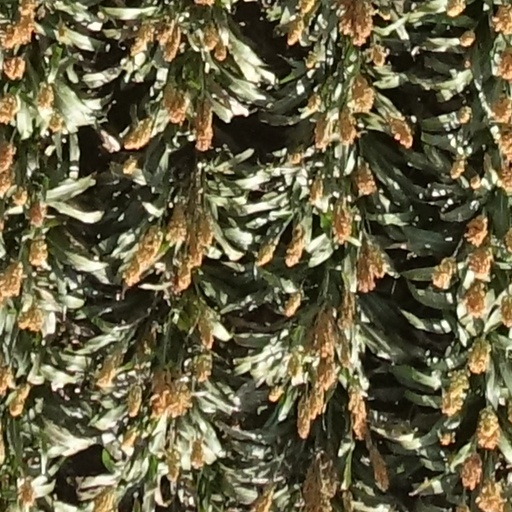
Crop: sorghum